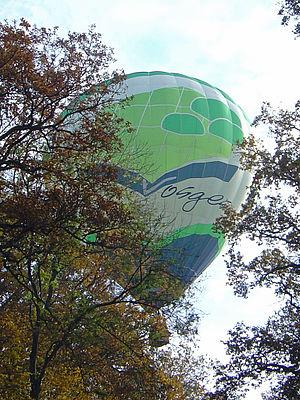
Montgolfière du conseil général des Vosges
Le tourisme dans les Vosges a, depuis le XIXᵉ siècle, ses lettres de noblesse de « tourisme familial » du fait des activités praticables dans le département, surtout dans la partie montagneuse du Massif des Vosges, mais il exprime aujourd’hui plus largement son éventail de possibilités d’accueil en valorisant ses sites et en faisant valoir son histoire et son patrimoine industriel.